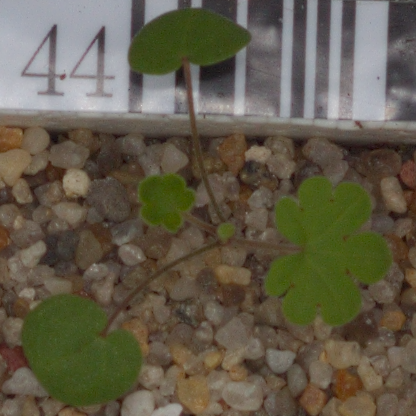
Label: smallflowered_cranesbill